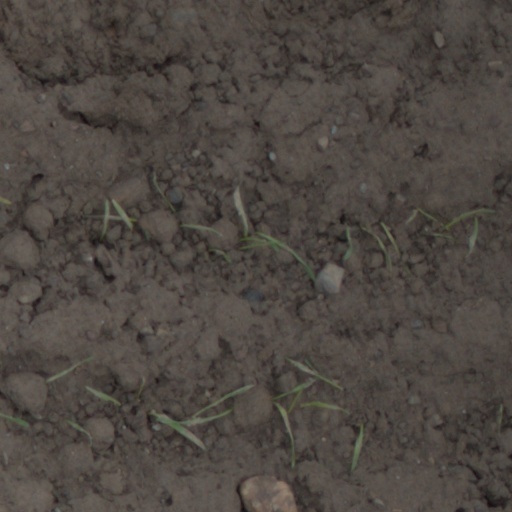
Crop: wheat